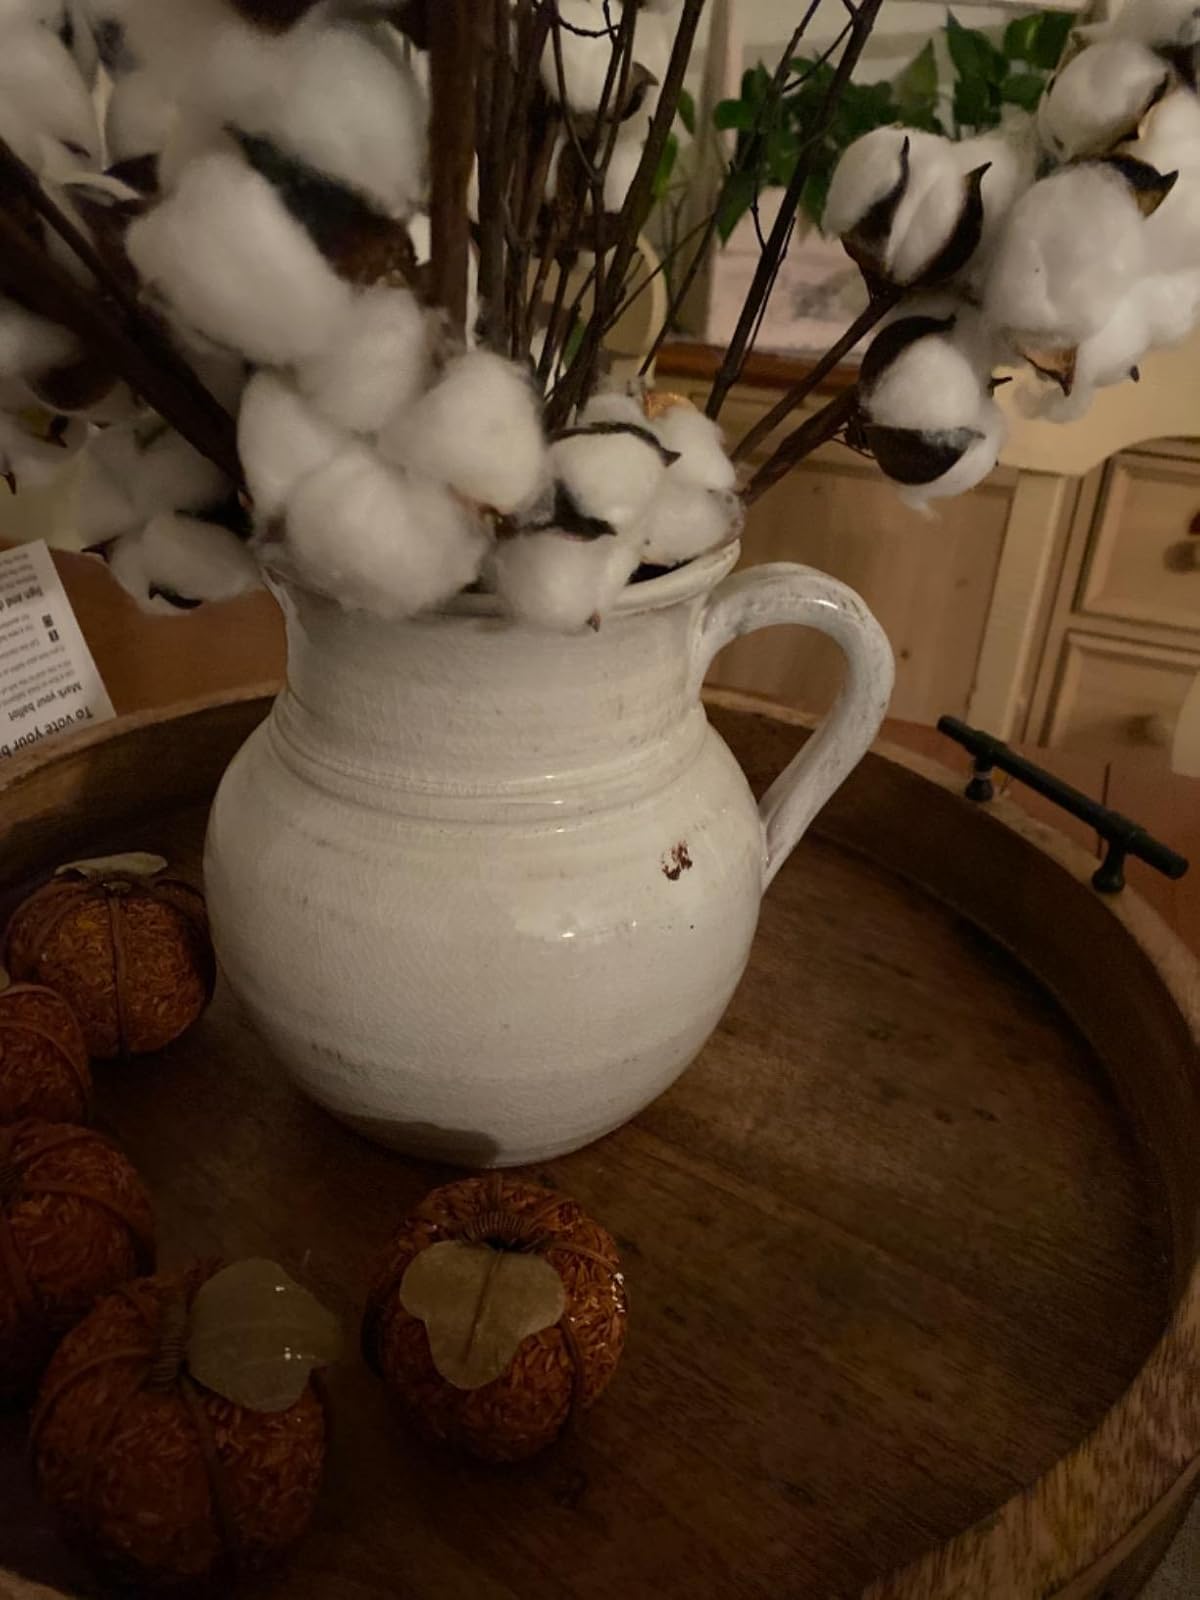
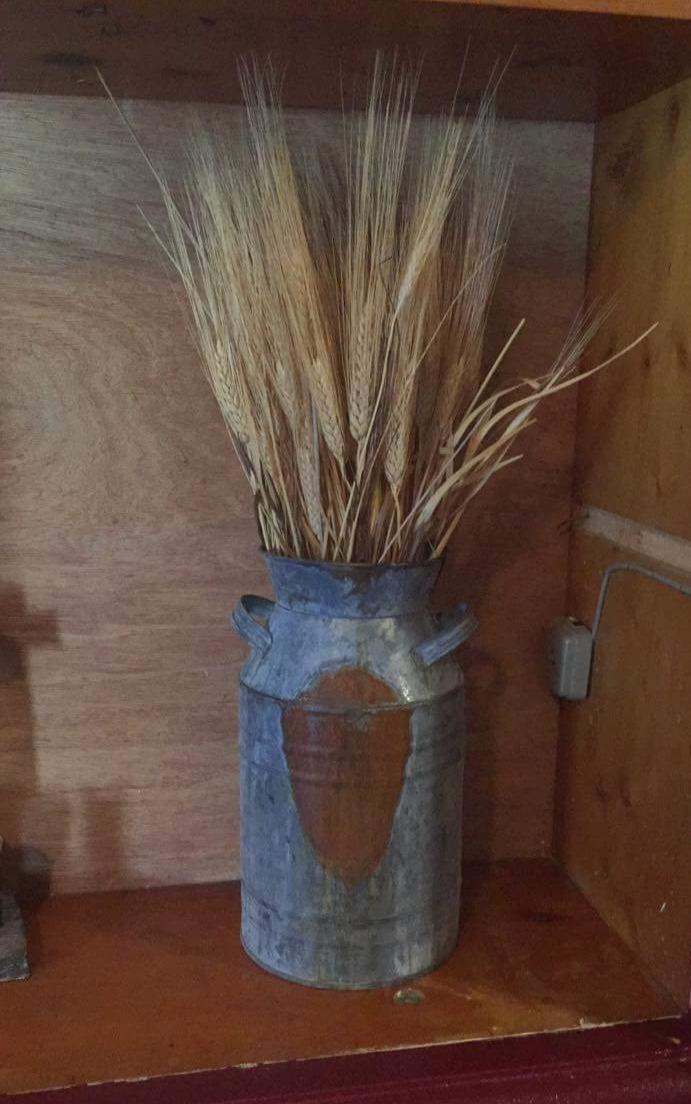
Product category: vase
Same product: no